Deva (composer)

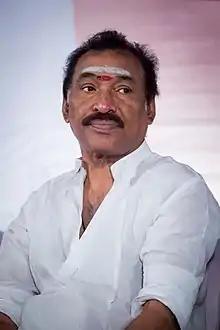
Deva at KJ Yesudas 50 Concert Press Meet

Devanesan Chokkalingam, also known as Deva, is a Tamil film composer and singer who predominantly works in Tamil Cinema. He has composed songs and provided background music for Tamil, Kannada, Telugu, and Malayalam films in a career spanning about 36 years. He is also famous for the controversy of copying tunes for his movie songs inspired from many english albums like Blue, Back street boys and Dr alban etc. He has composed music for more than 400 films.